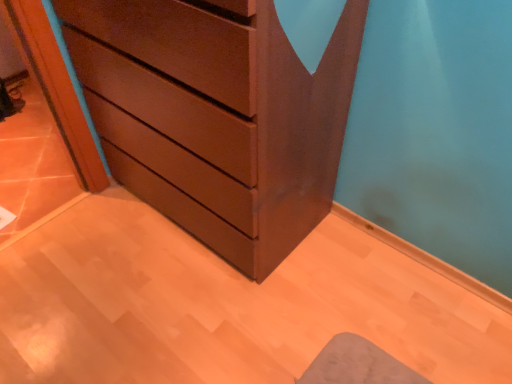
Question: In the image, there is a matte brown chest of drawers at center. Locate several spots within the vacant area situated to the left side of matte brown chest of drawers at center. Your answer should be formatted as a list of tuples, i.e. [(x1, y1)], where each tuple contains the x and y coordinates of a point satisfying the conditions above. The coordinates should be between 0 and 1, indicating the normalized pixel locations of the points in the image.
Answer: [(0.165, 0.630)]